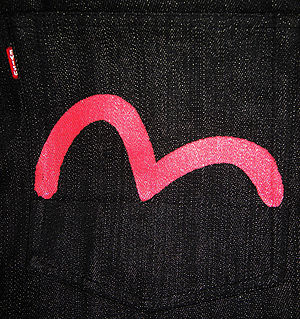
Evisu
Evisu-logoet på en baglomme af et par jeans.
Evisu, eller Evisu Genes, er en japansk tøjproducent, der blev grundlagt i 1988 af Hidehiko Yamane. Producenten er specialiseret i at producere højkvalitets denimtøj gennem traditionelle arbejdsintensive metoder.